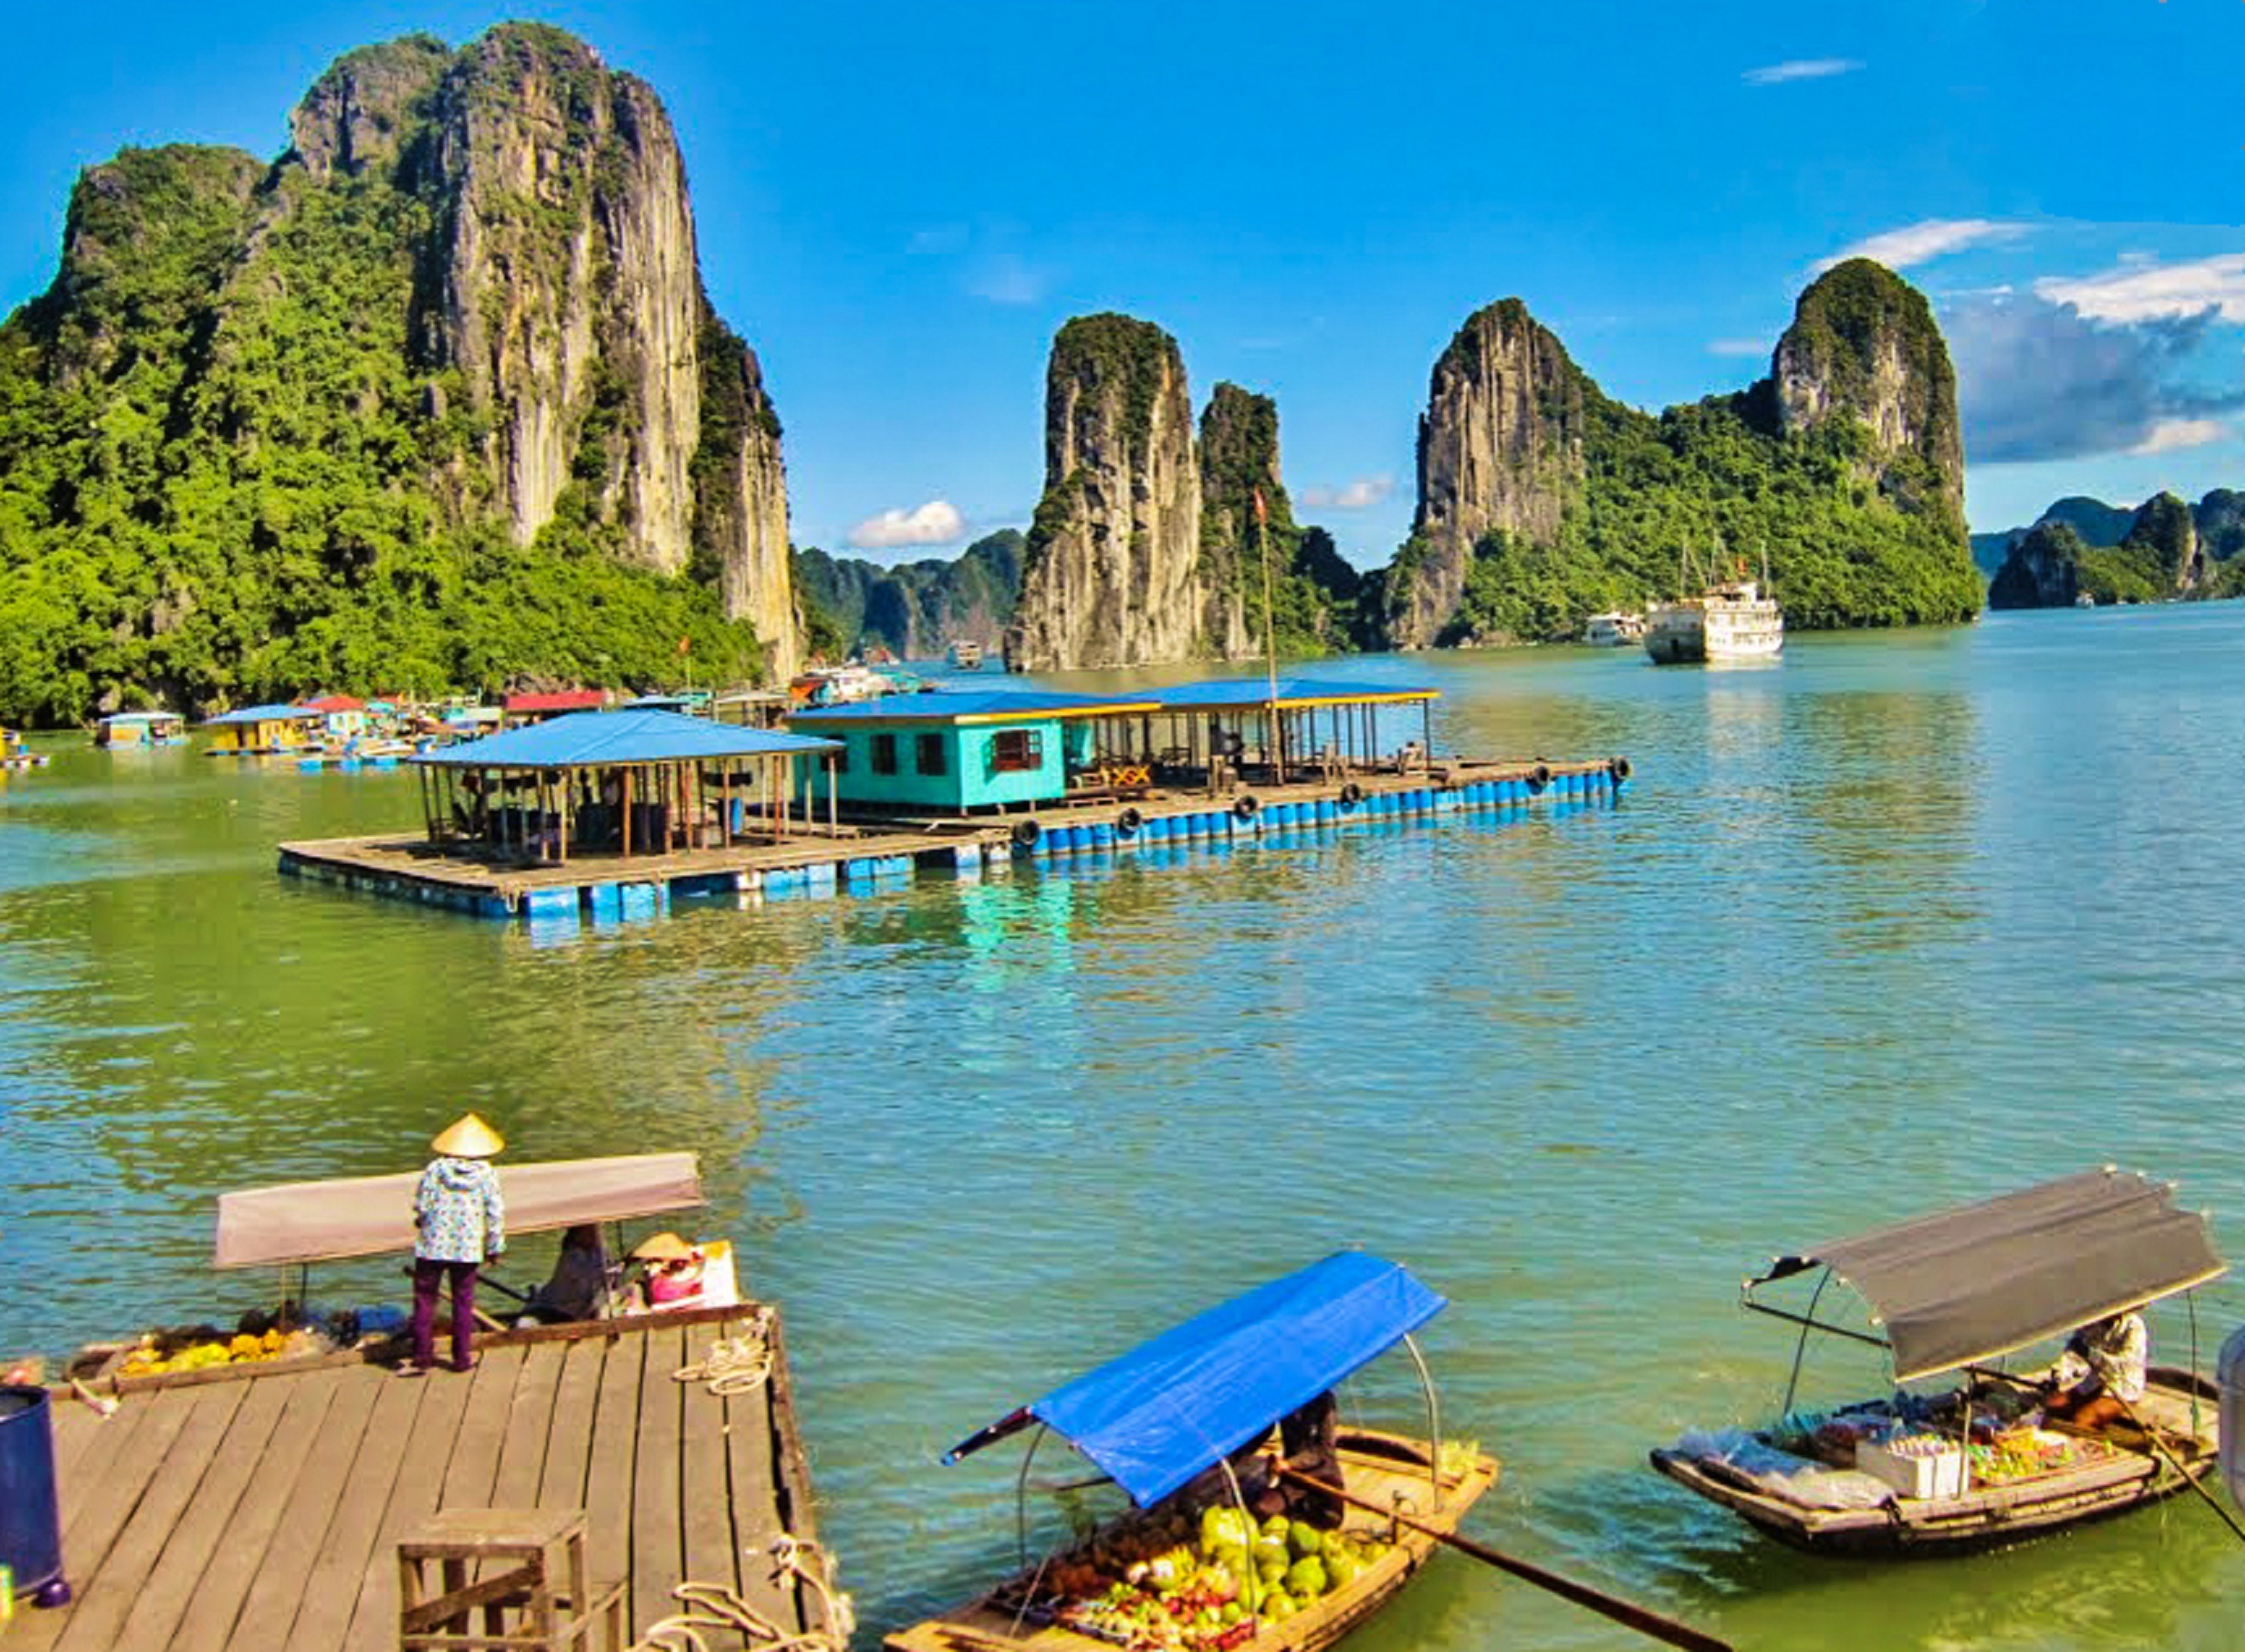
sea, coast, water, nature, boat, vacation, cove, vehicle, scenic, lagoon, bay, island, tourism, leisure, rocks, boating, mountains, boats, ships, vietnam, halong bay, floating market, floating home